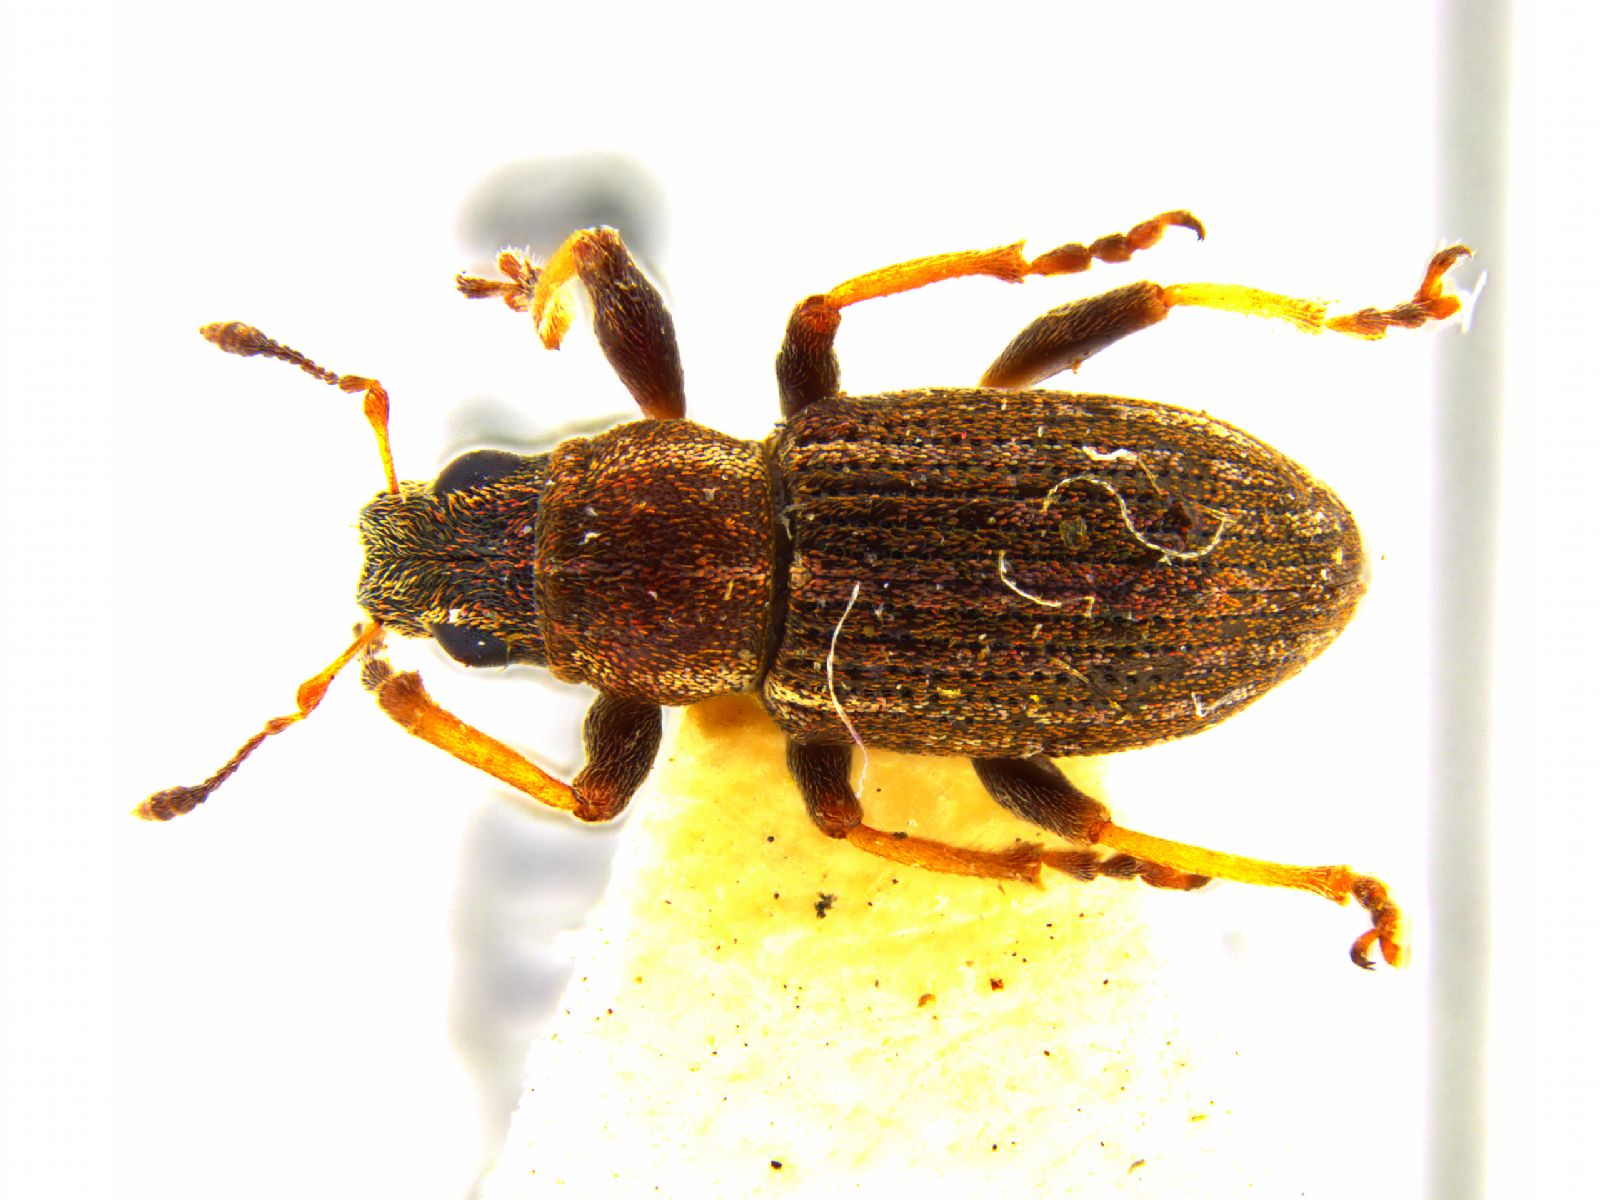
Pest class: pea_leaf_weevil